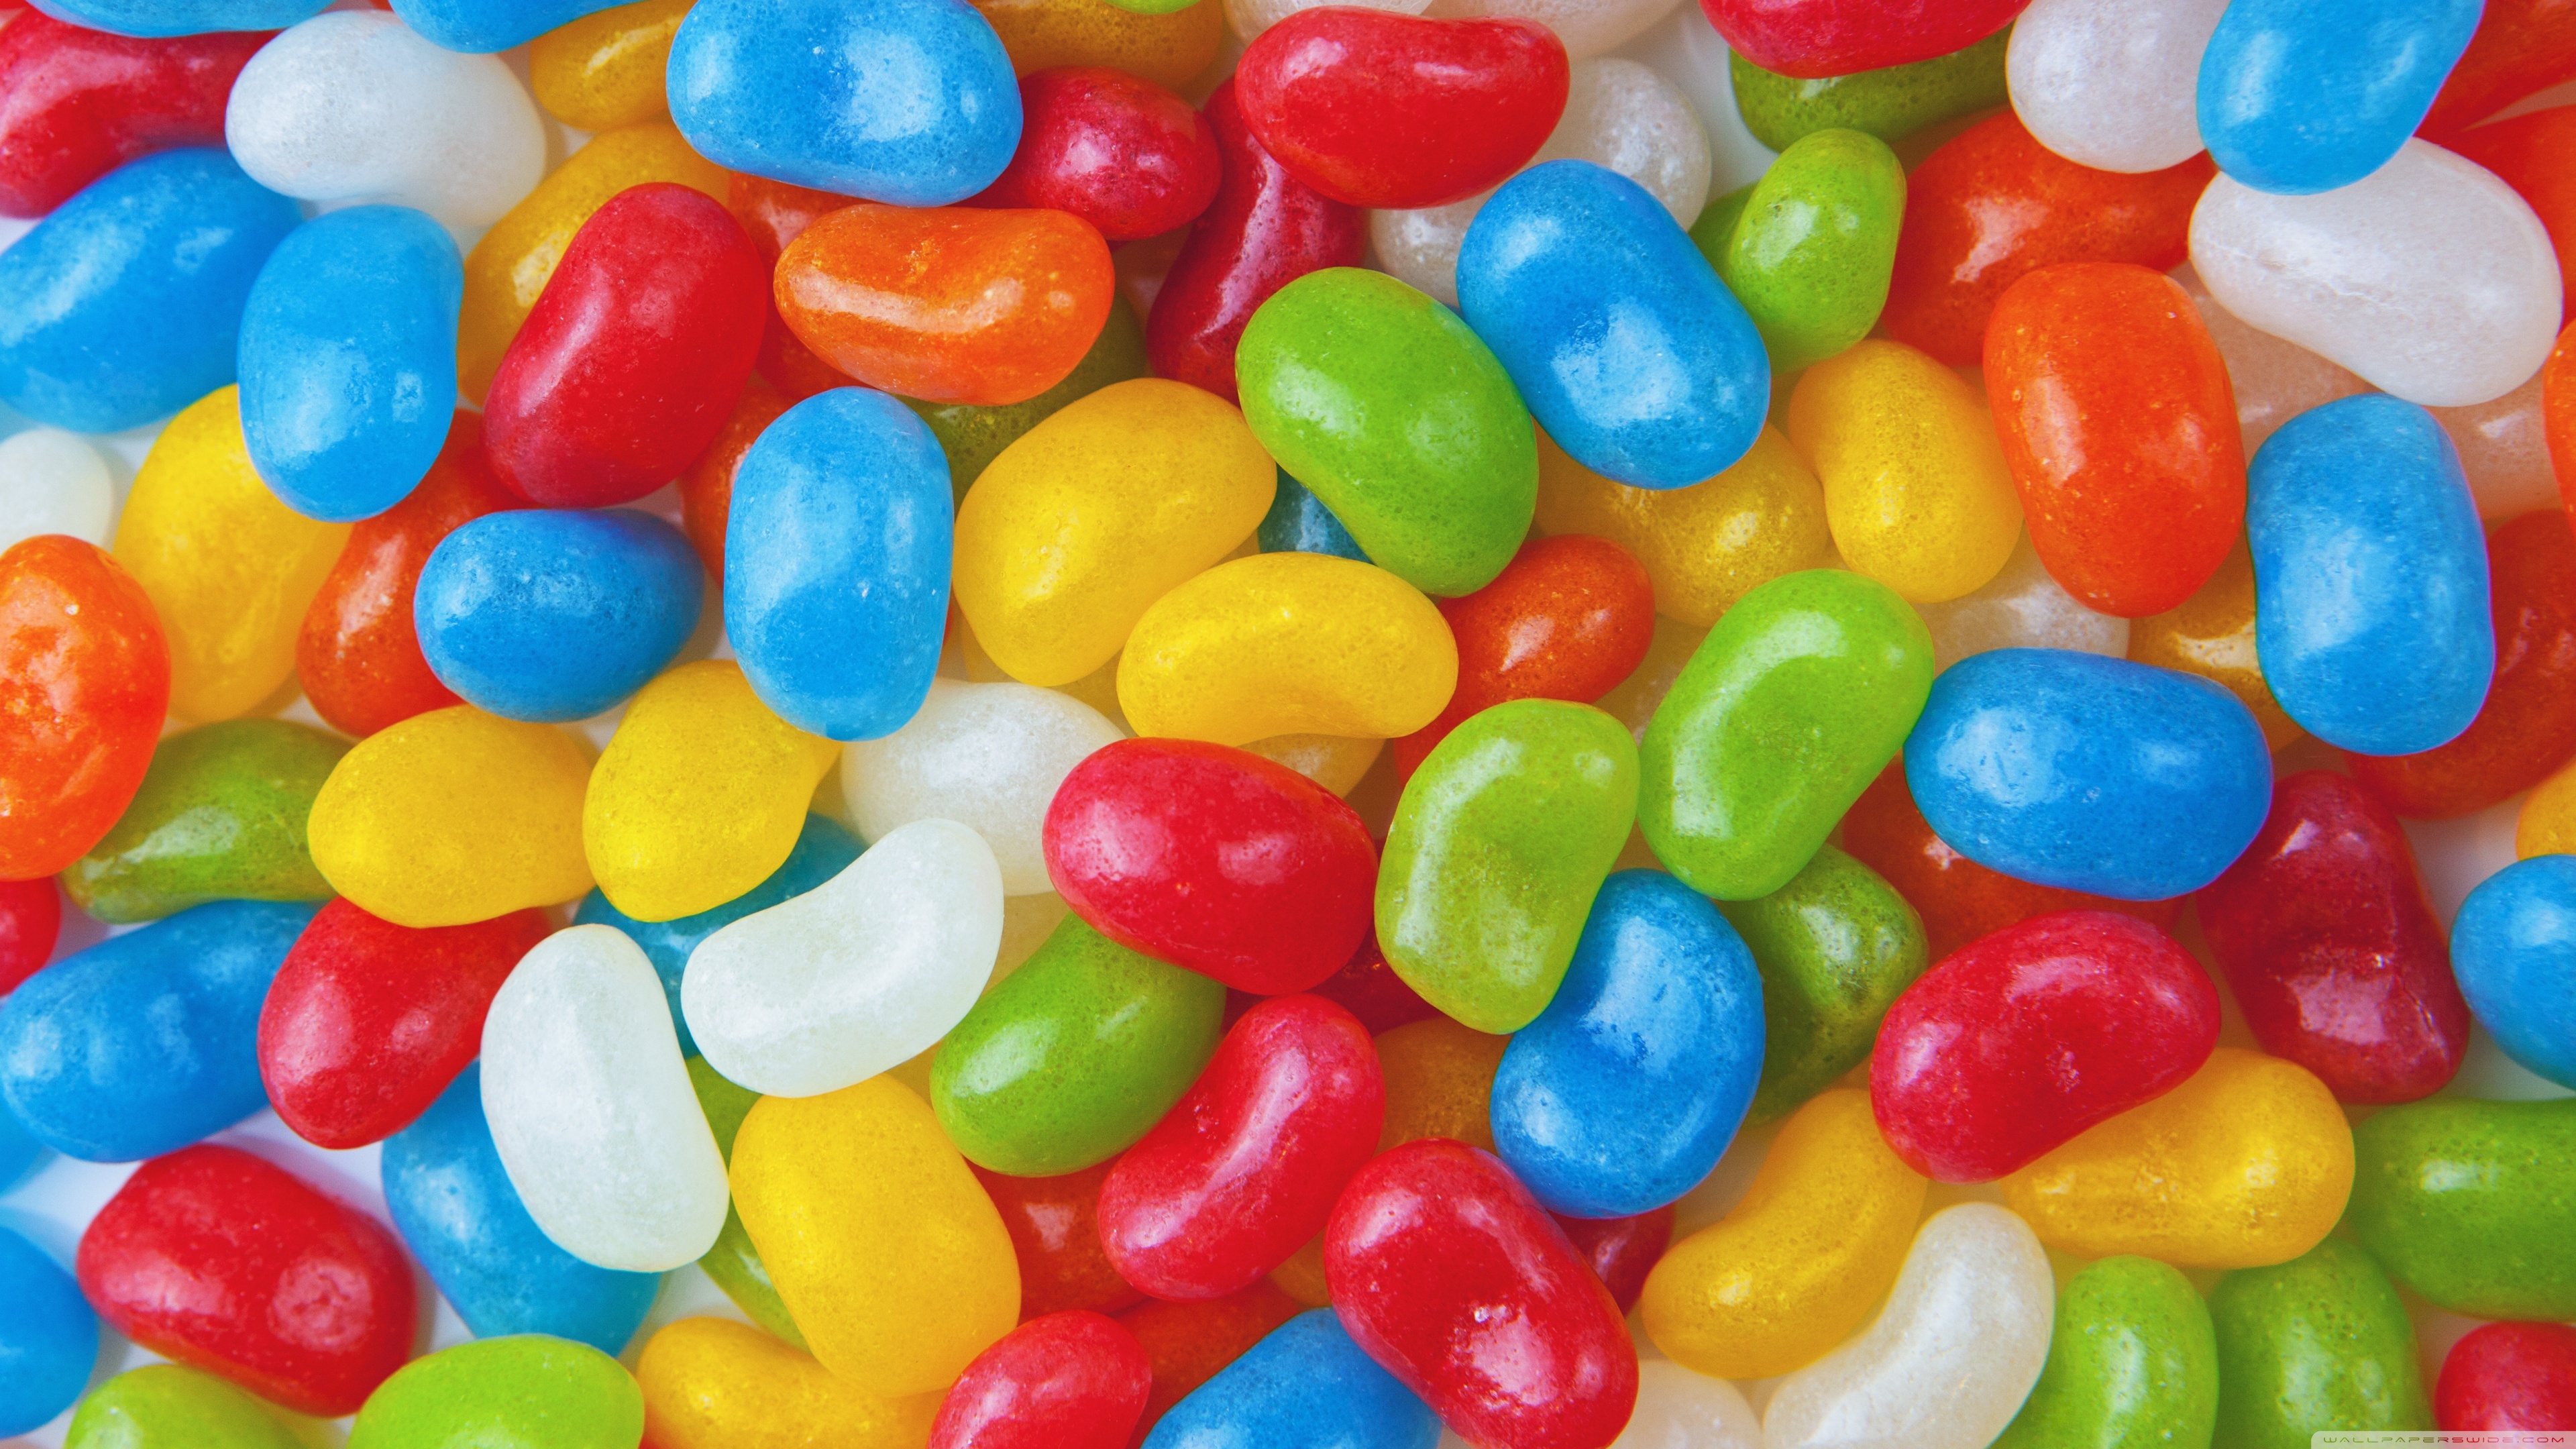
fruits, nutrition, ingredients, food, eat, Marble Chocolates, Colorfulness, white, blue, light, mixture, cuisine, sweetness, candy, confectionery, electric blue, plastic, close up, ingredient, event, hard candy, bonbon, snack, food additive, jelly bean, dessert